Transport layer

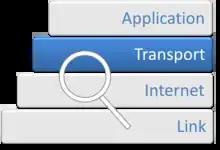
Four labeled stacked blocks. The blue block labeled "transport" is the second from the top.

In computer networking, the transport layer is a conceptual division of methods in the layered architecture of protocols in the network stack in the Internet protocol suite and the OSI model. The protocols of this layer provide end-to-end communication services for applications. It provides services such as connection-oriented communication, reliability, flow control, and multiplexing.